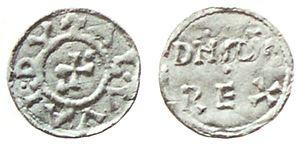
Æthelwold est un prince de la maison de Wessex mort en 902 ou 903.